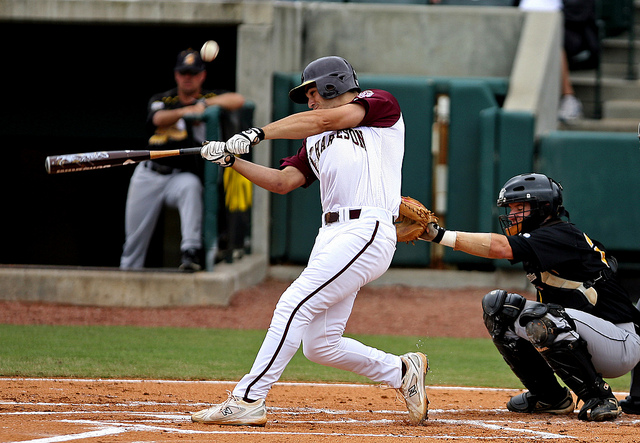
một trận thi đấu bóng chày nam đang diễn ra ở trên sân